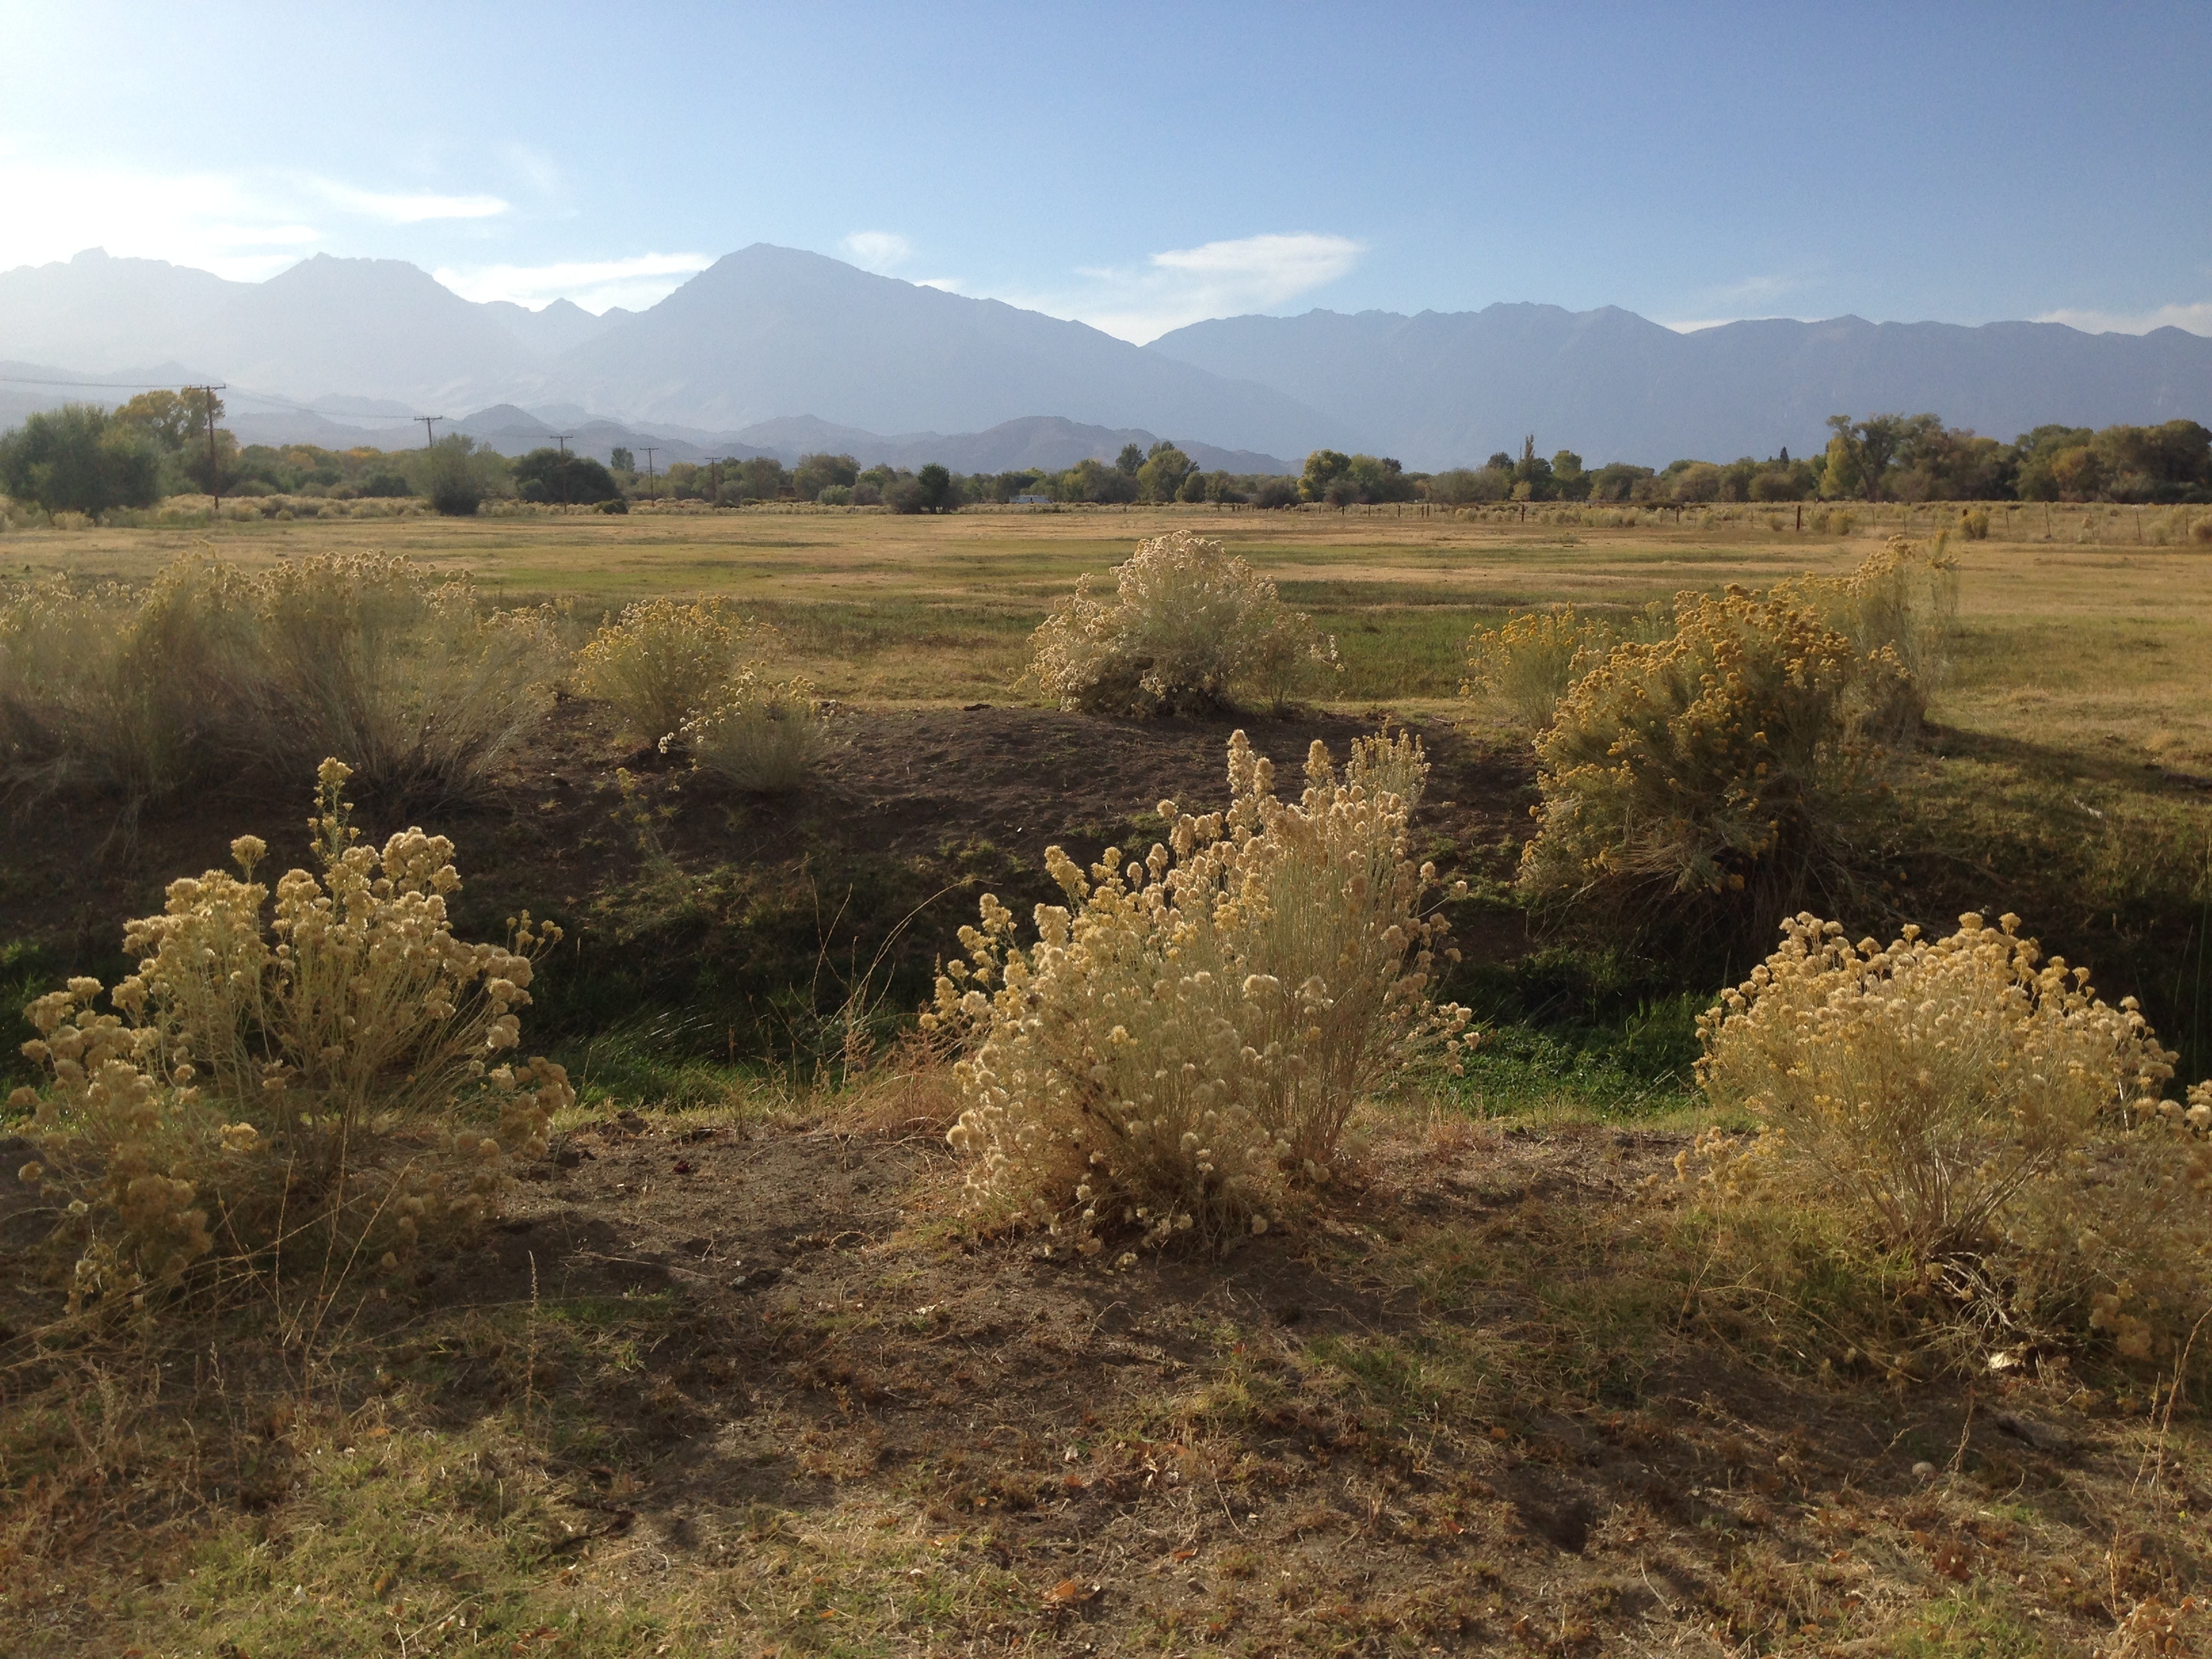
landscape, tree, grass, marsh, wilderness, mountain, trail, field, meadow, prairie, hill, valley, pasture, ranch, soil, terrain, savanna, plain, grassland, badlands, wetland, bog, plateau, habitat, ecosystem, steppe, rural area, natural environment, geographical feature, grass family, land lot, ecoregion